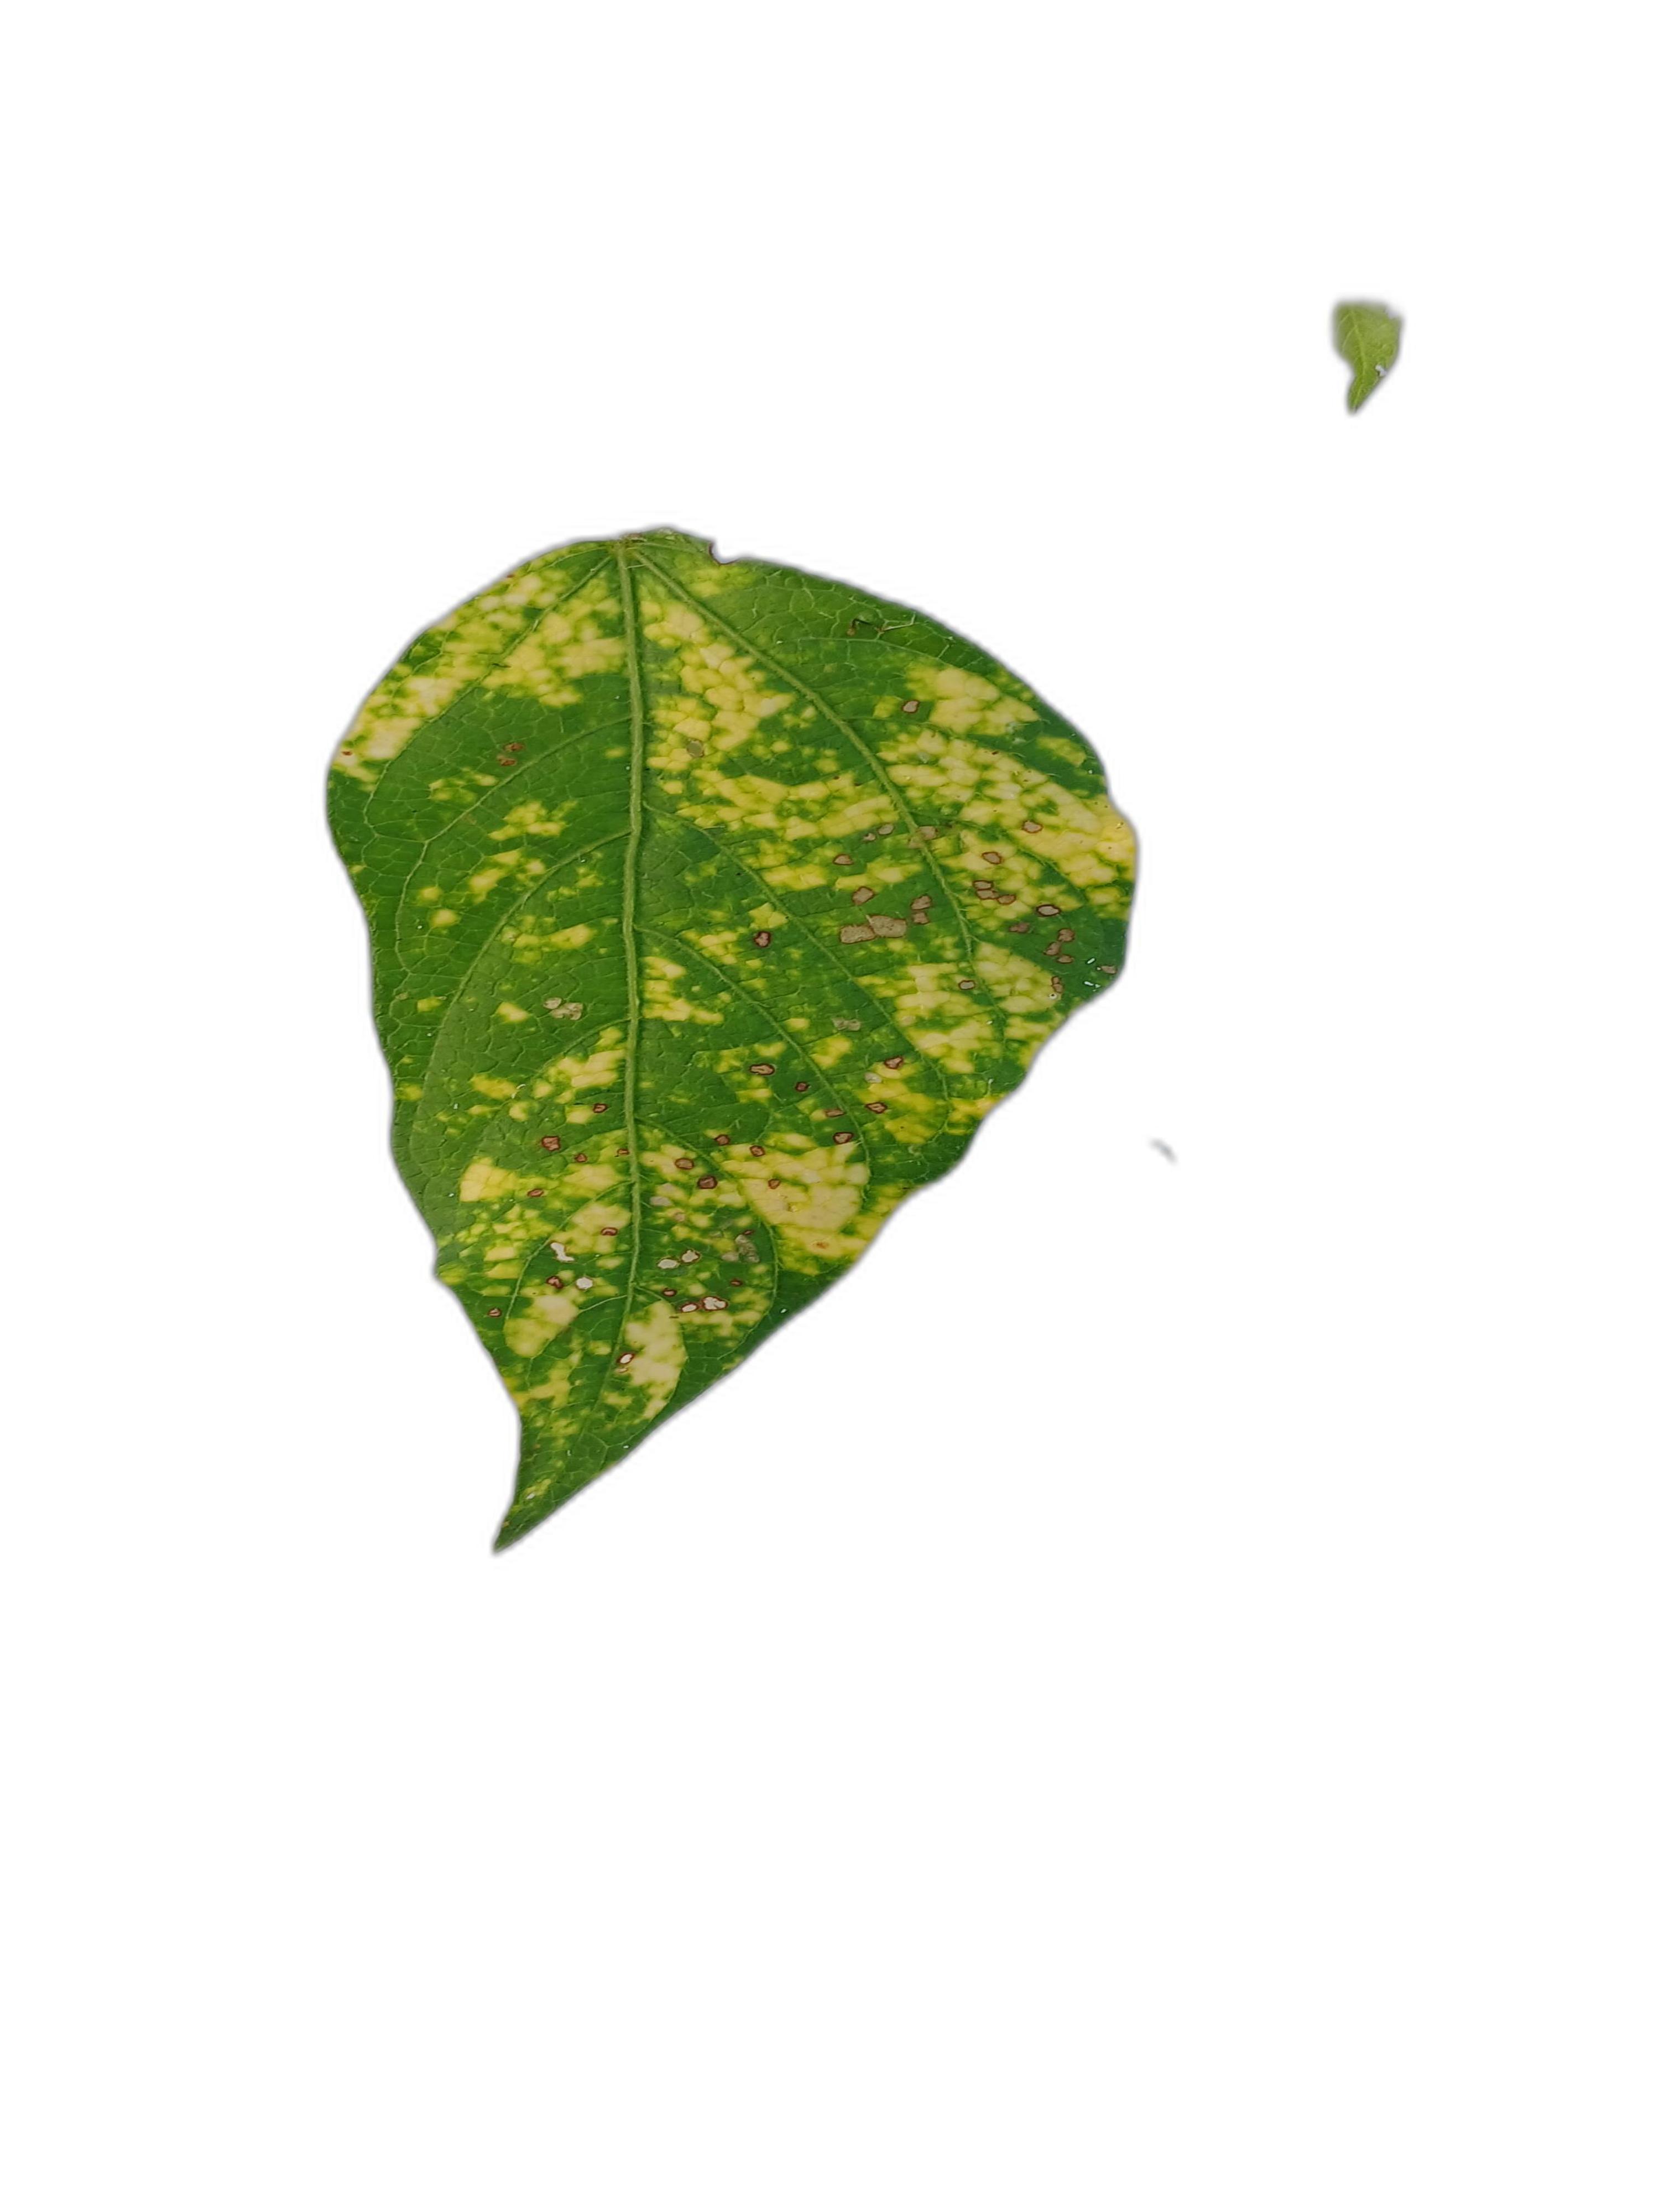
Label: Yellow Mosaic